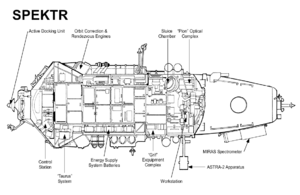
Spektr est le cinquième module ajouté à la station spatiale Mir. Il est amené en orbite par une fusée Proton le 20 mai 1995 et l'amarrage à la station a lieu le 1ᵉʳ juin. Spektr est principalement conçu pour effectuer l'observation de la Terre et est équipé d'instruments pour l'étude de son atmosphère, de sa surface et des ressources naturelles. Les quatre panneaux solaires fixés sur le module permettent de fournir près de la moitié de l'énergie électrique nécessaire à la station. À la suite de la désorbitation volontaire de la station spatiale le module est détruit le 23 mars 2001 au cours de la rentrée atmosphérique terrestre.